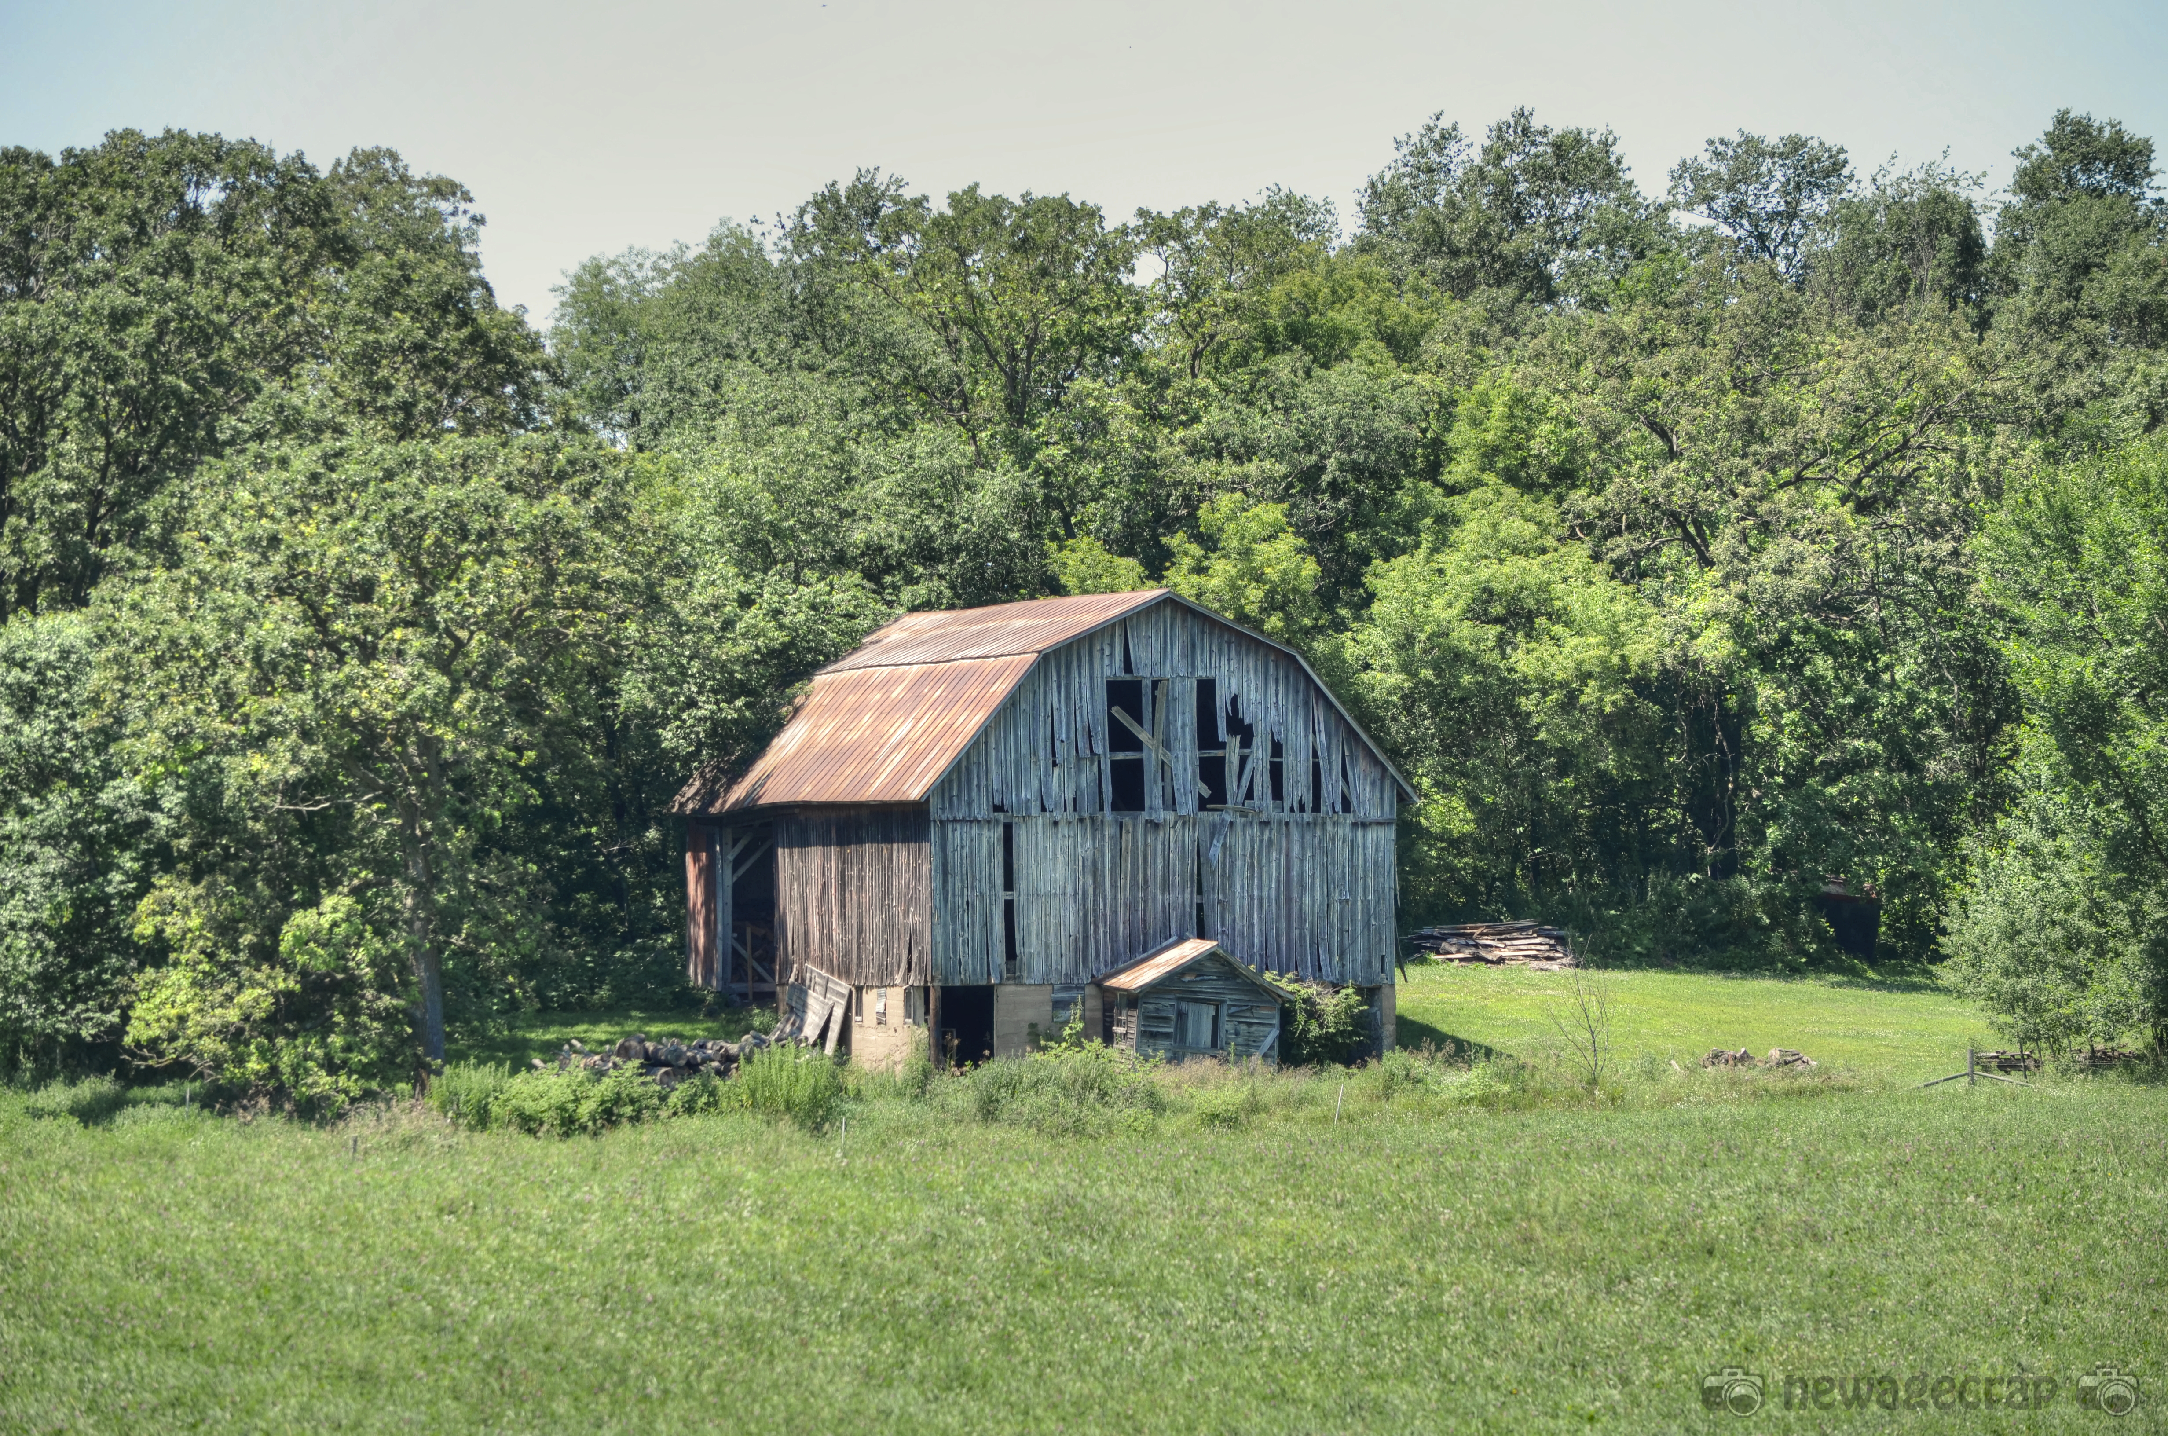
farm, building, barn, shed, hut, shack, rural, farming, scenic, cottage, pasture, abandoned, nikon, farms, barns, nikond5100, centralwisconsin, newagecrapphotography, badgerstate, wisconsinbarn, wisconsinbarns, scenicfarm, scenesfarm, ruralwisconsin, barnphoto, barnpicture, barnswisconsin, barnwisconsin, farmscenes, farmbuilding, wisconsin, july2015, portagecounty, portagecountywisconsin, rural area, nelsonvillewisconsin, troutcreekroad